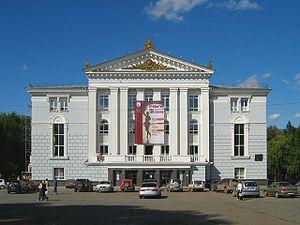
Perm est une ville de l'Ouest de la Russie et la capitale administrative du kraï de Perm. Sa population s'élevait à 1 041 876 habitants en 2016.
Le Théâtre d'opéra et de ballet P. I. Tchaïkovski de Perm est un théâtre d'opéra et de ballet à Perm, en Russie.